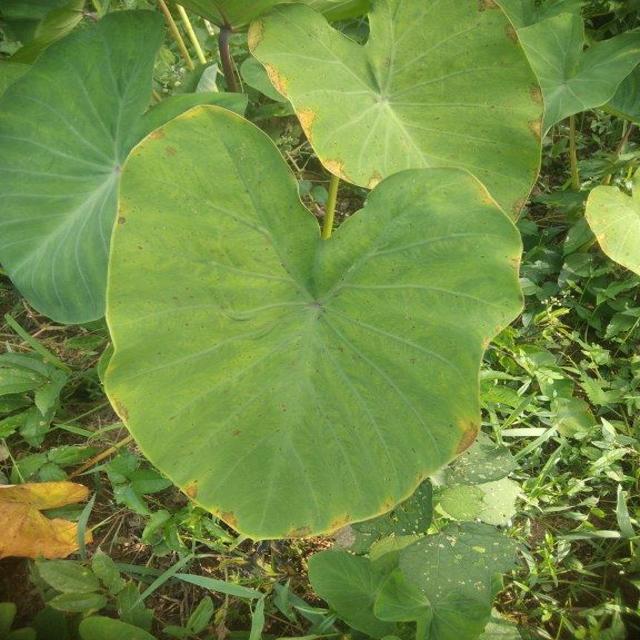
Label: Early_Blight